Armin Rohde

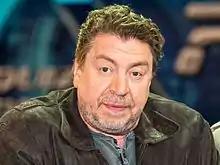
Armin Rohde, 2016

Armin Rohde (born 4 April 1955) is a German actor and voice actor.